Brooklyn

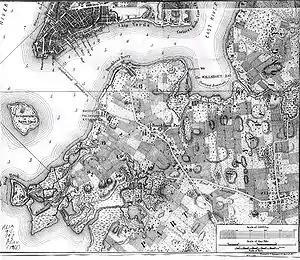
Village of Brooklyn and environs, 1766

The colony's capital of New Amsterdam, across the East River, obtained its charter in 1653. The neighborhood of Marine Park was home to North America's first tide mill. It was built by the Dutch, and the foundation can be seen today. But the area was not formally settled as a town. Many incidents and documents relating to this period are in Gabriel Furman's 1824 compilation.